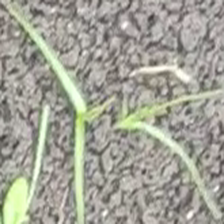
Weed species: Lavhala_(Cyperus_Rotundus)